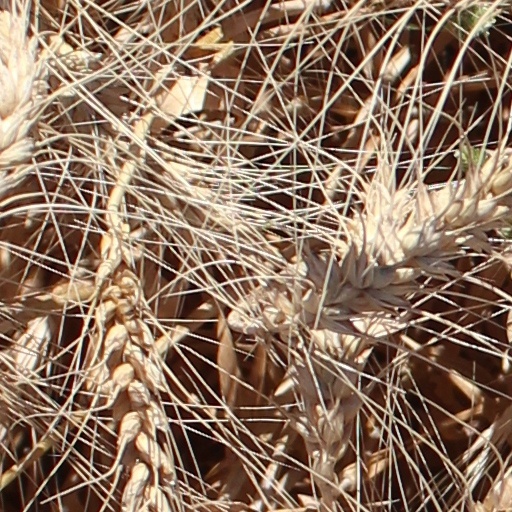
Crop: wheat